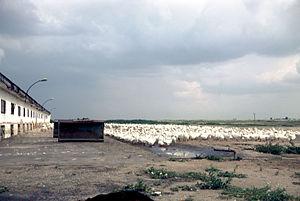
Un élevage d'oies blanches près du hameau de Kócsujfalu, sur la route n°33 (à 20 km d’ Hortobágy, dans le sens Hortobágy – Tiszafüred). Dimanche 11 juillet 1982. Près de Kócsujfalu, comitat de Jász-Nagykun-Szolnok, Hongrie.